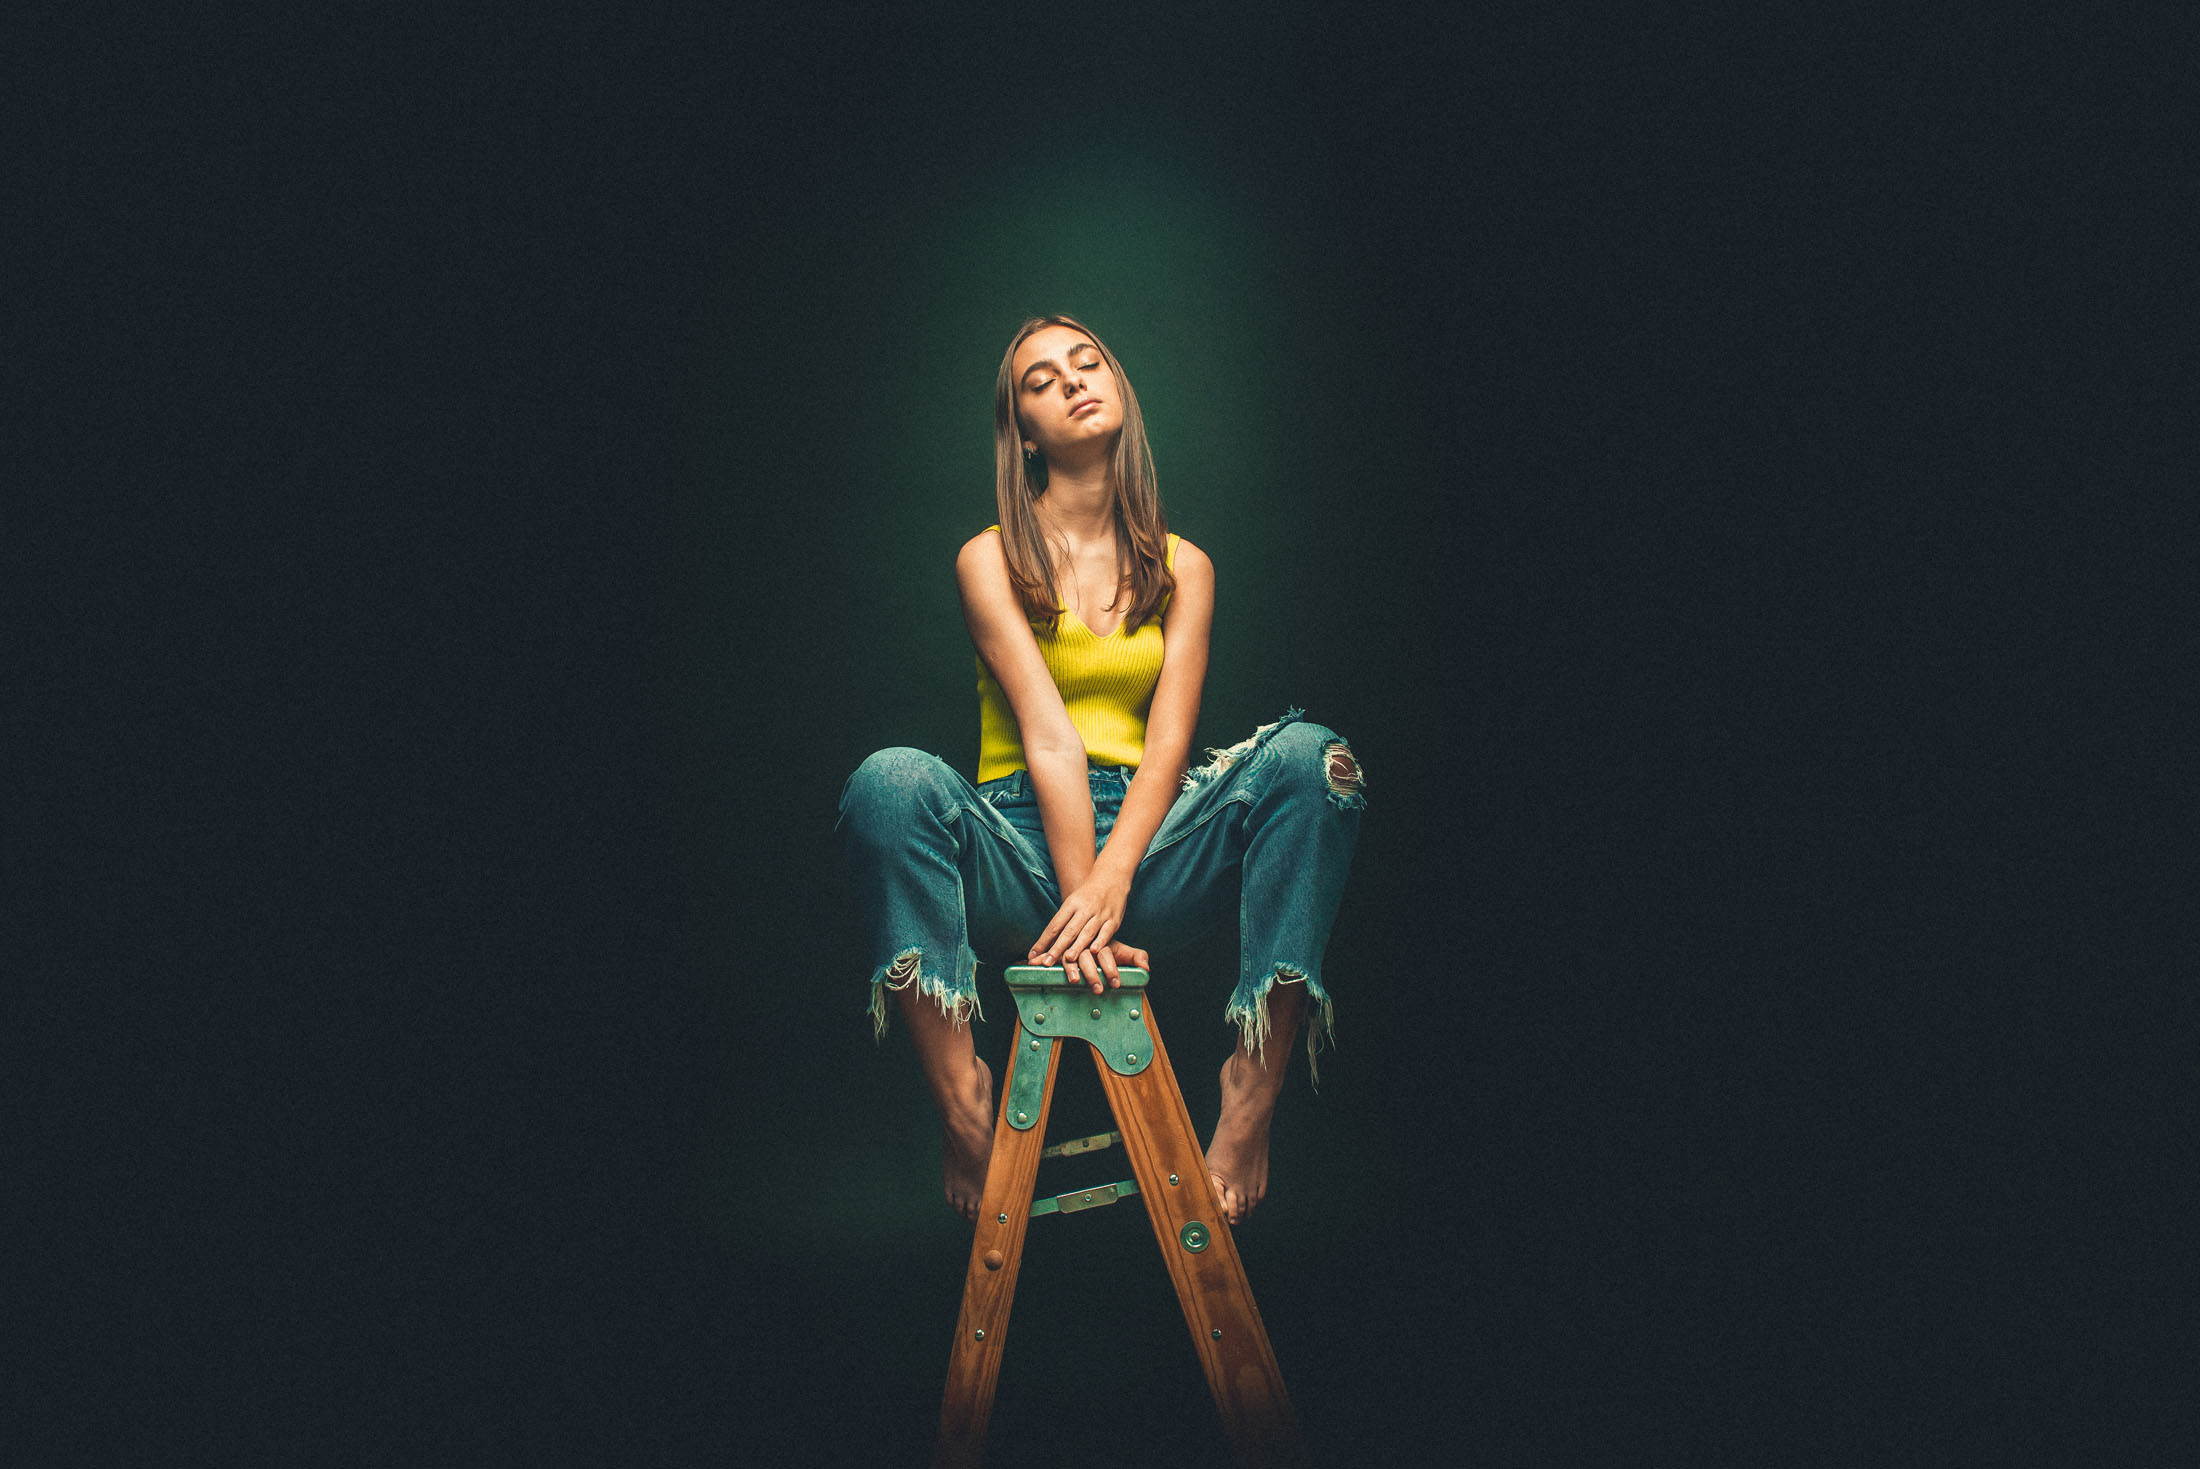
women, model, people, girl, photography, performance, yellow, performing arts, sitting, performance art, event, leg, dancer, dance, furniture, stage, flash photography, chair